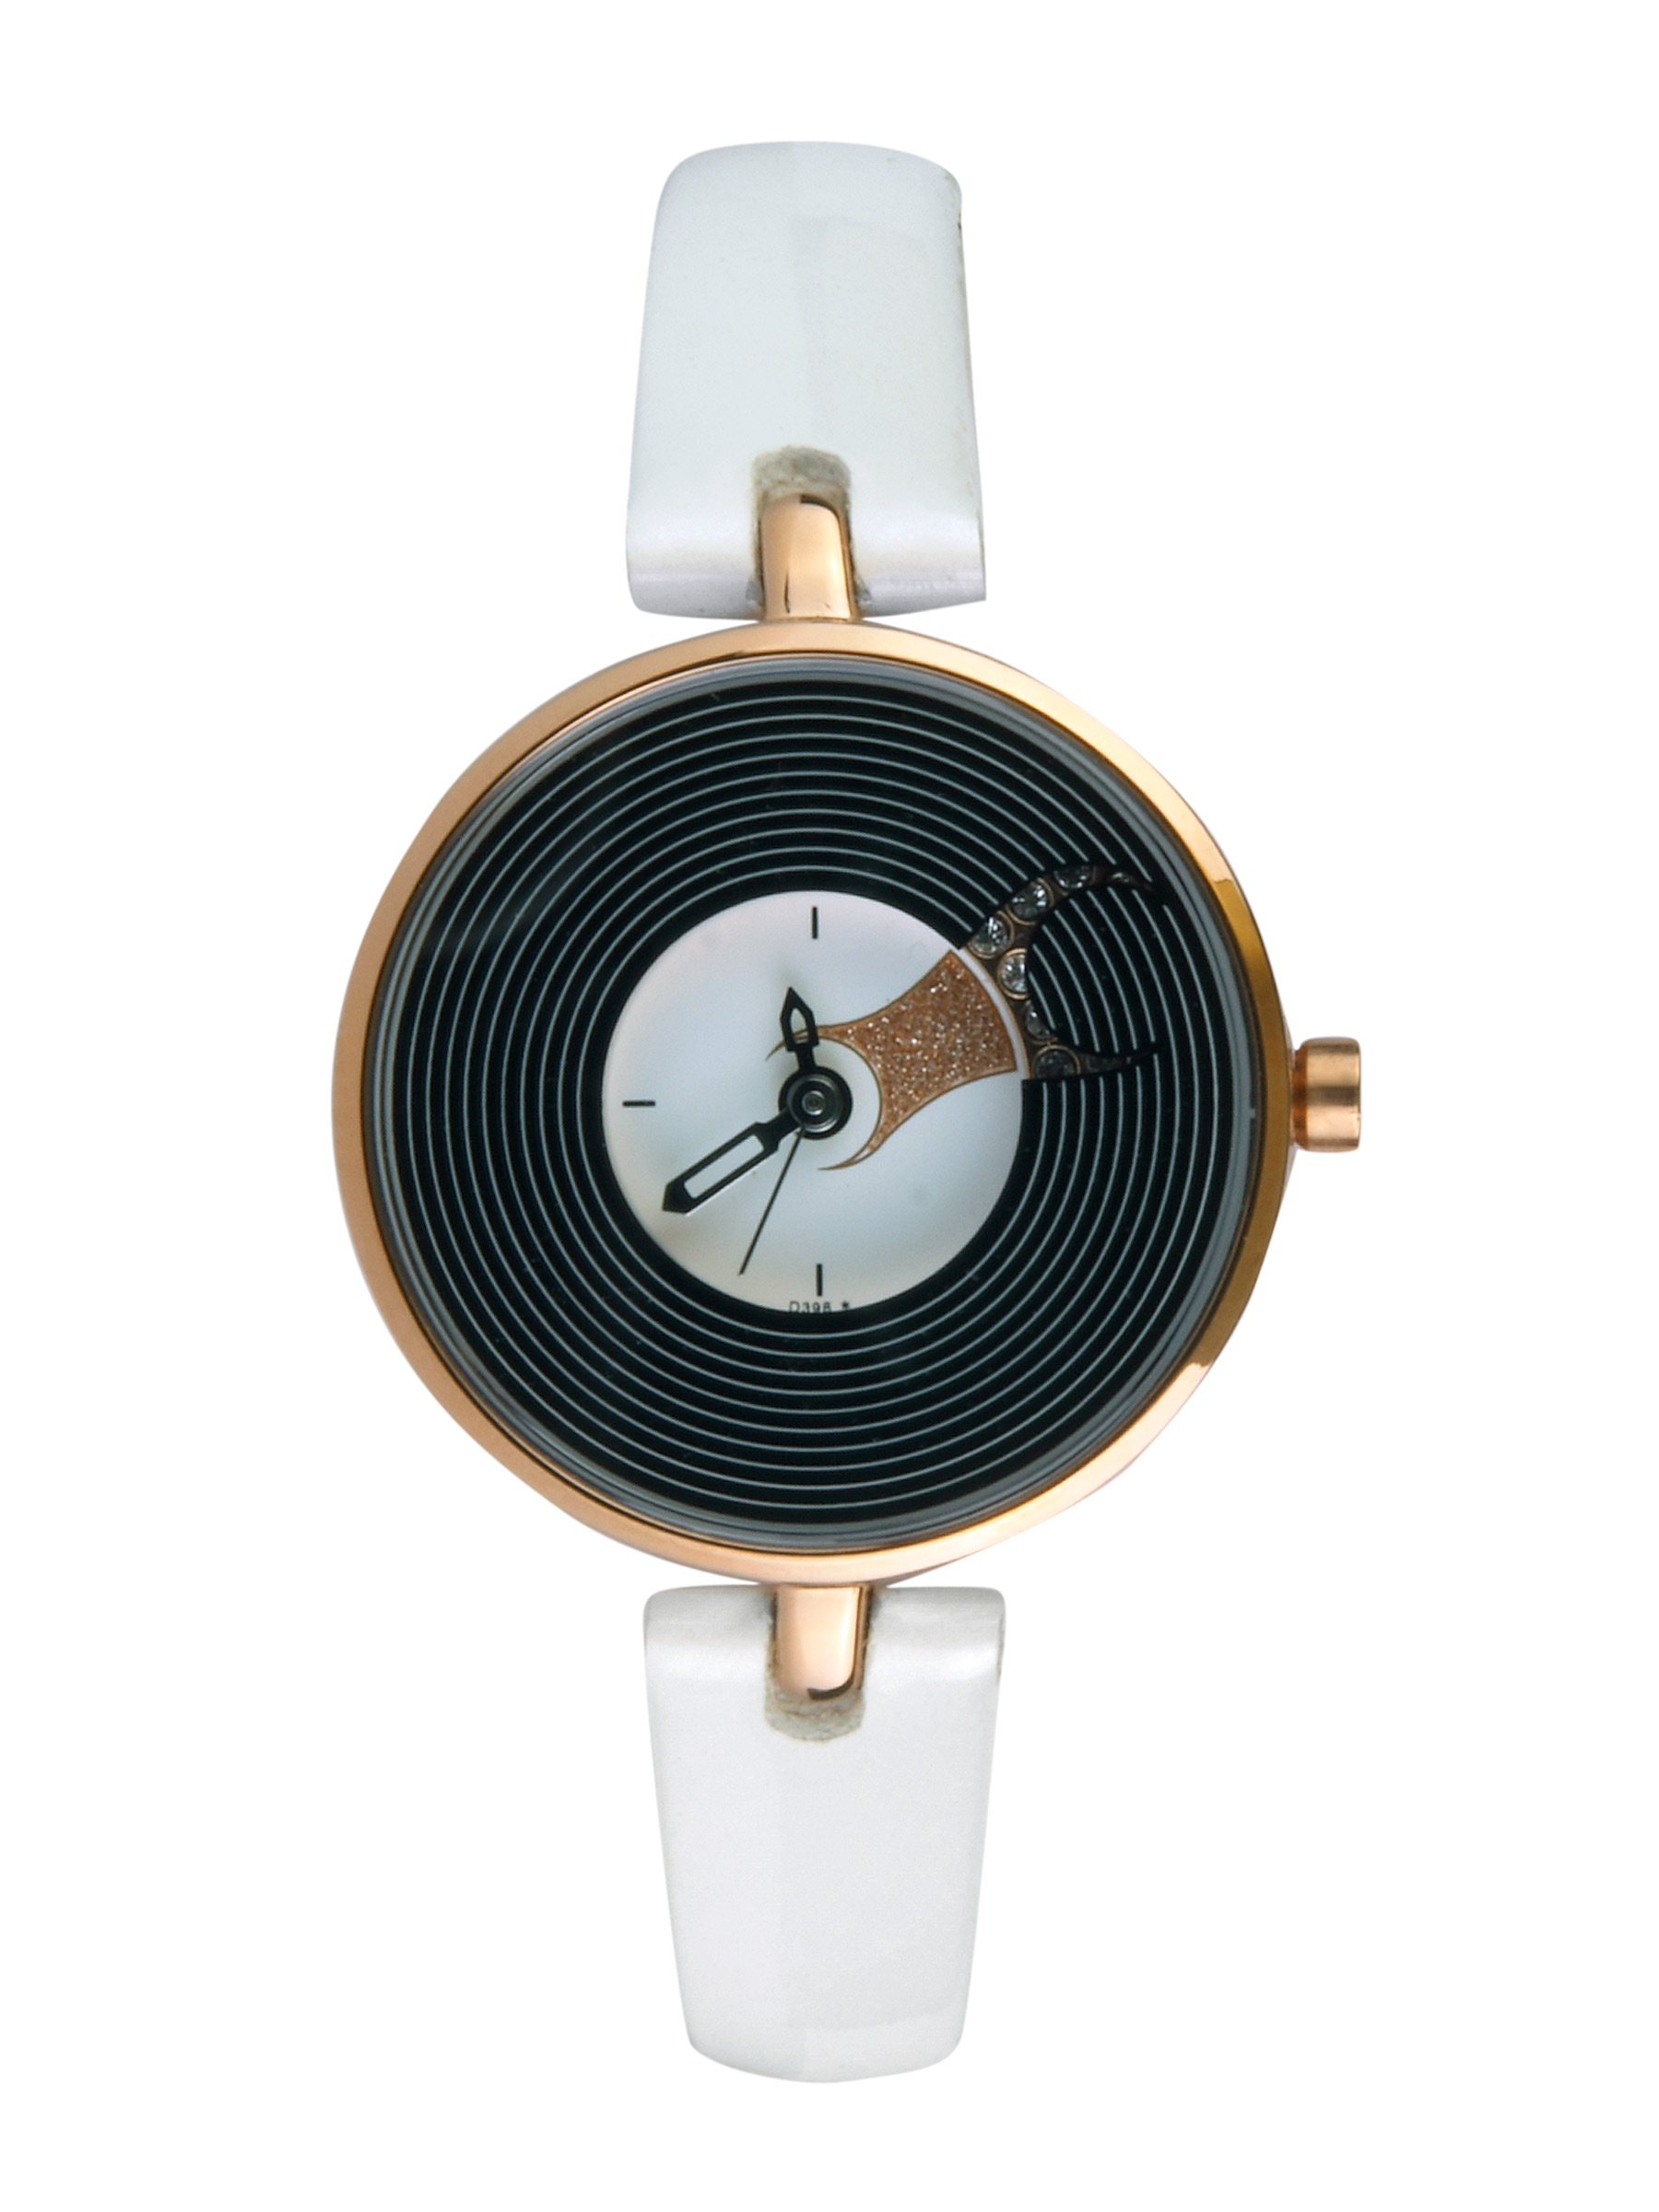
Fastrack Women White Casual Watch
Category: Accessories / Watches / Watches
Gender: Women
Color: White
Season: Winter 2016
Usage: Casual